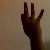
The image shows a hand gesture representing the number 9 in Indian Sign Language.